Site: brandenburg
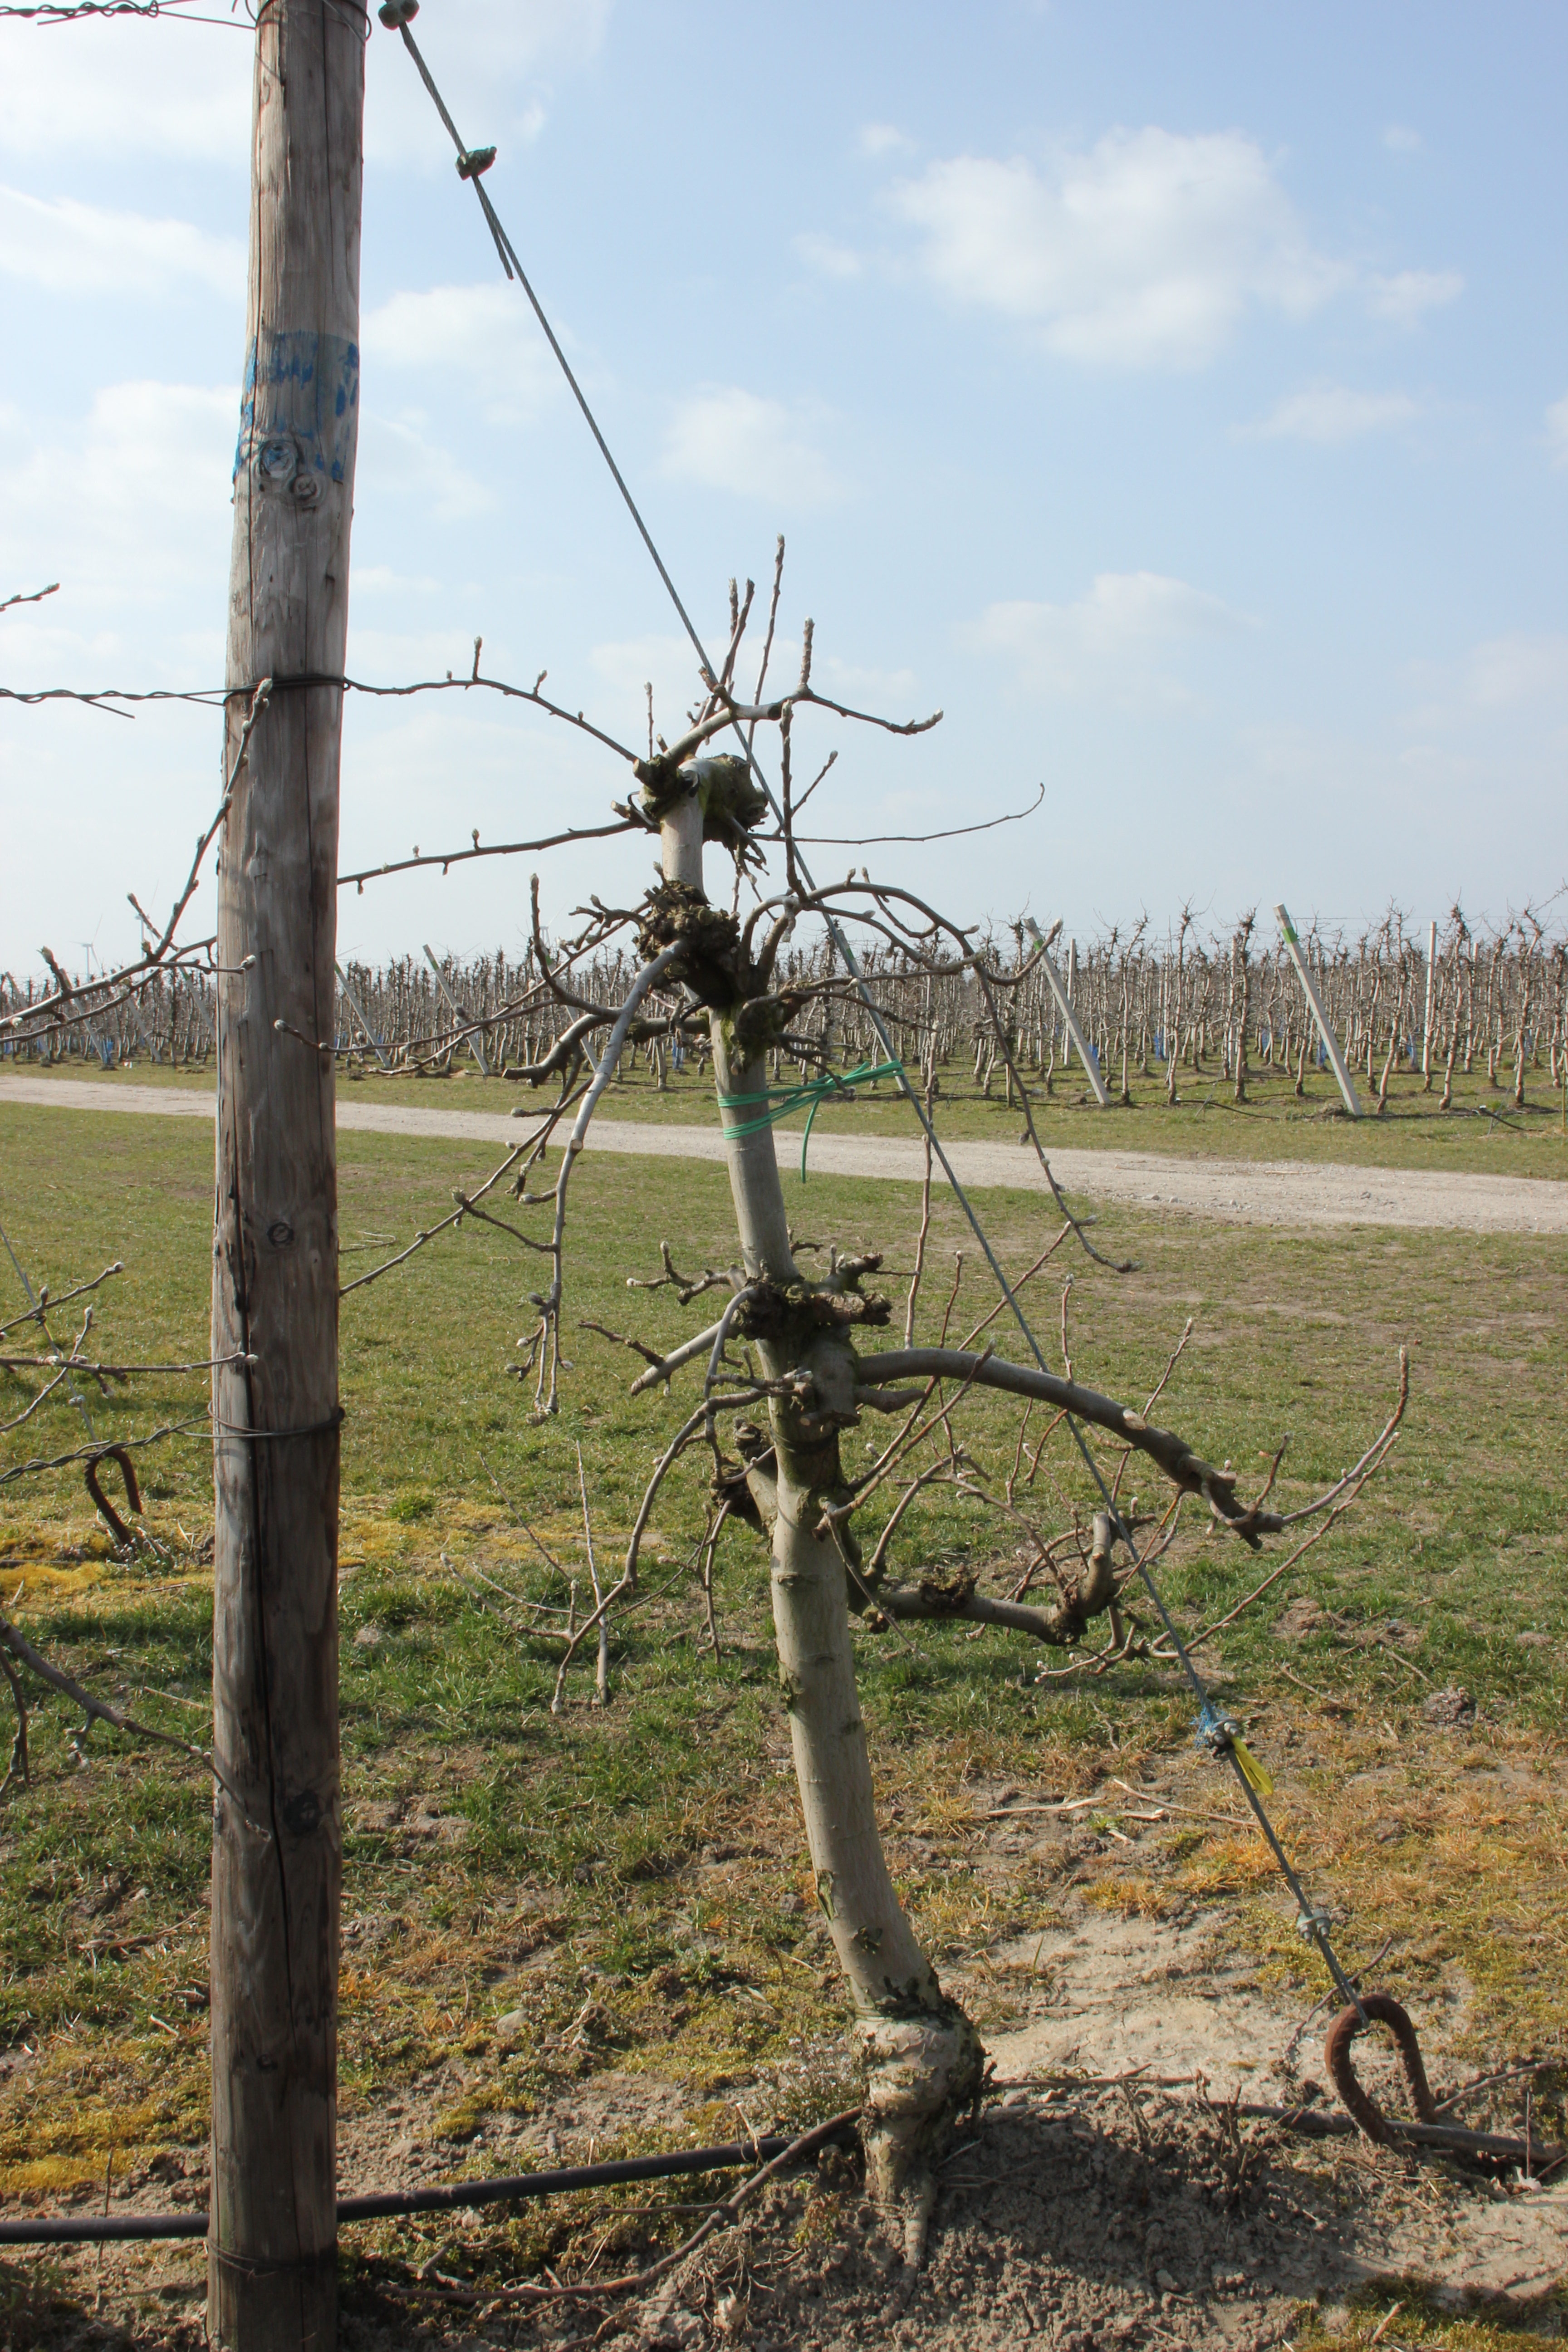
Growth stage (BBCH 03): Bud development